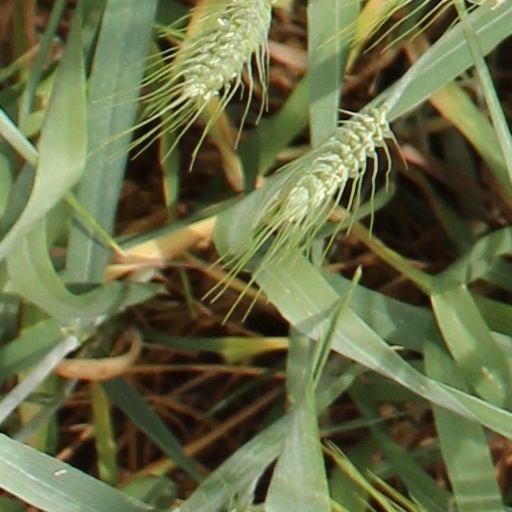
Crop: wheat